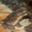
Label: frog